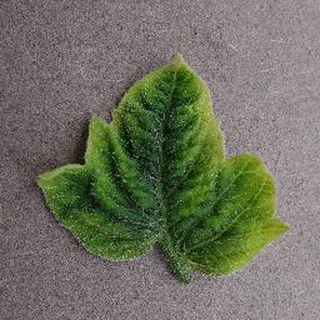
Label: tomato_yellow_leaf_curl_virus